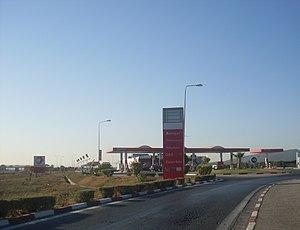
Tunisie, aire de service Total sur l'autoroute A1 au niveau de Grombalia
L'autoroute A1 relie Tunis, capitale de la Tunisie, à Gabès et Médenine à Ben Gardane sur une longueur de 445 kilomètres sur l'axe nord-sud. Elle doit à terme relier Tunis à Ras Jedir sur la frontière tuniso-libyenne.